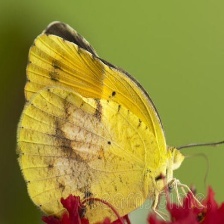
Species: SLEEPY ORANGE
Butterfly family (ImageNet category): sulphur_butterfly